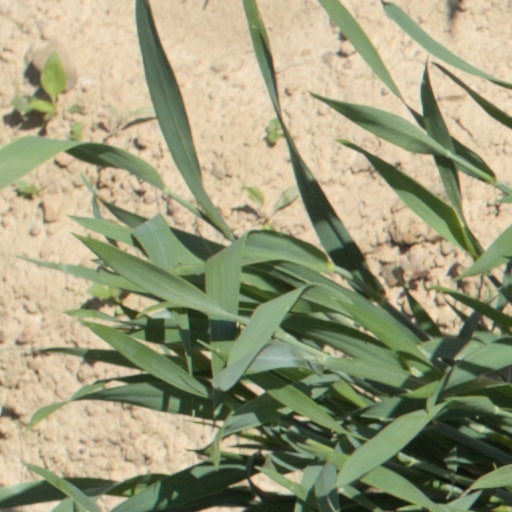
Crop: wheat